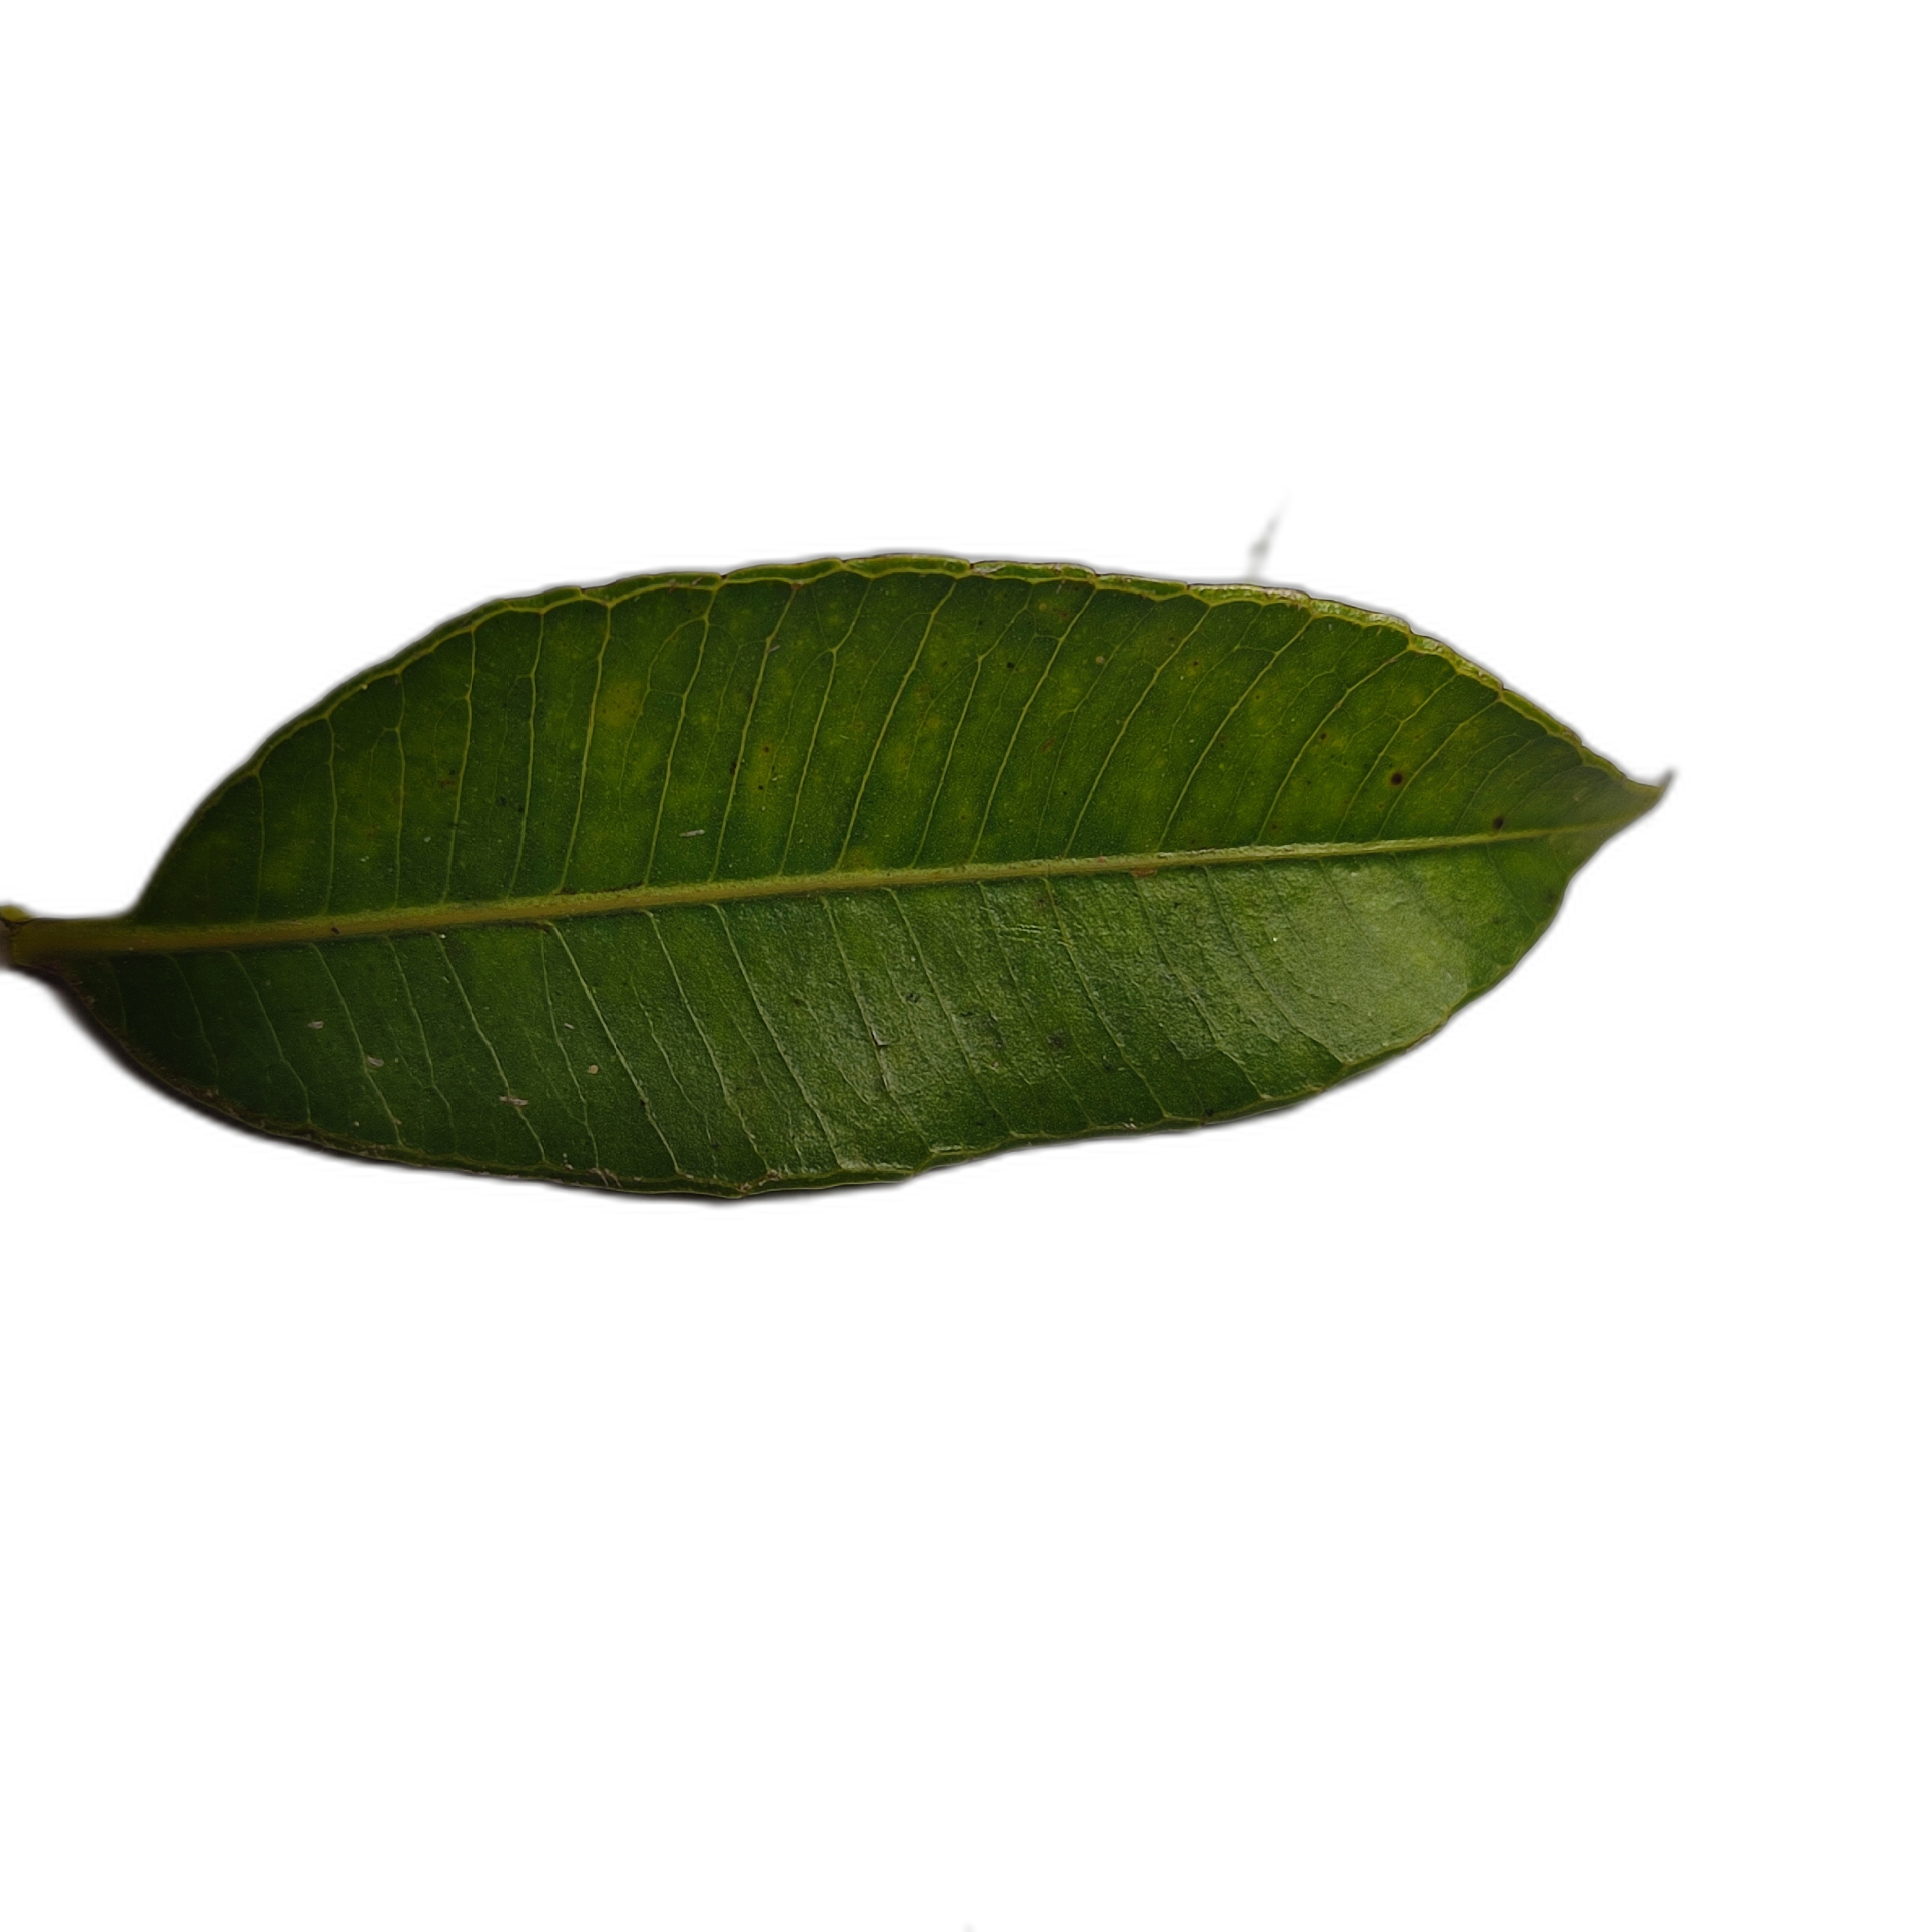
Label: healthy